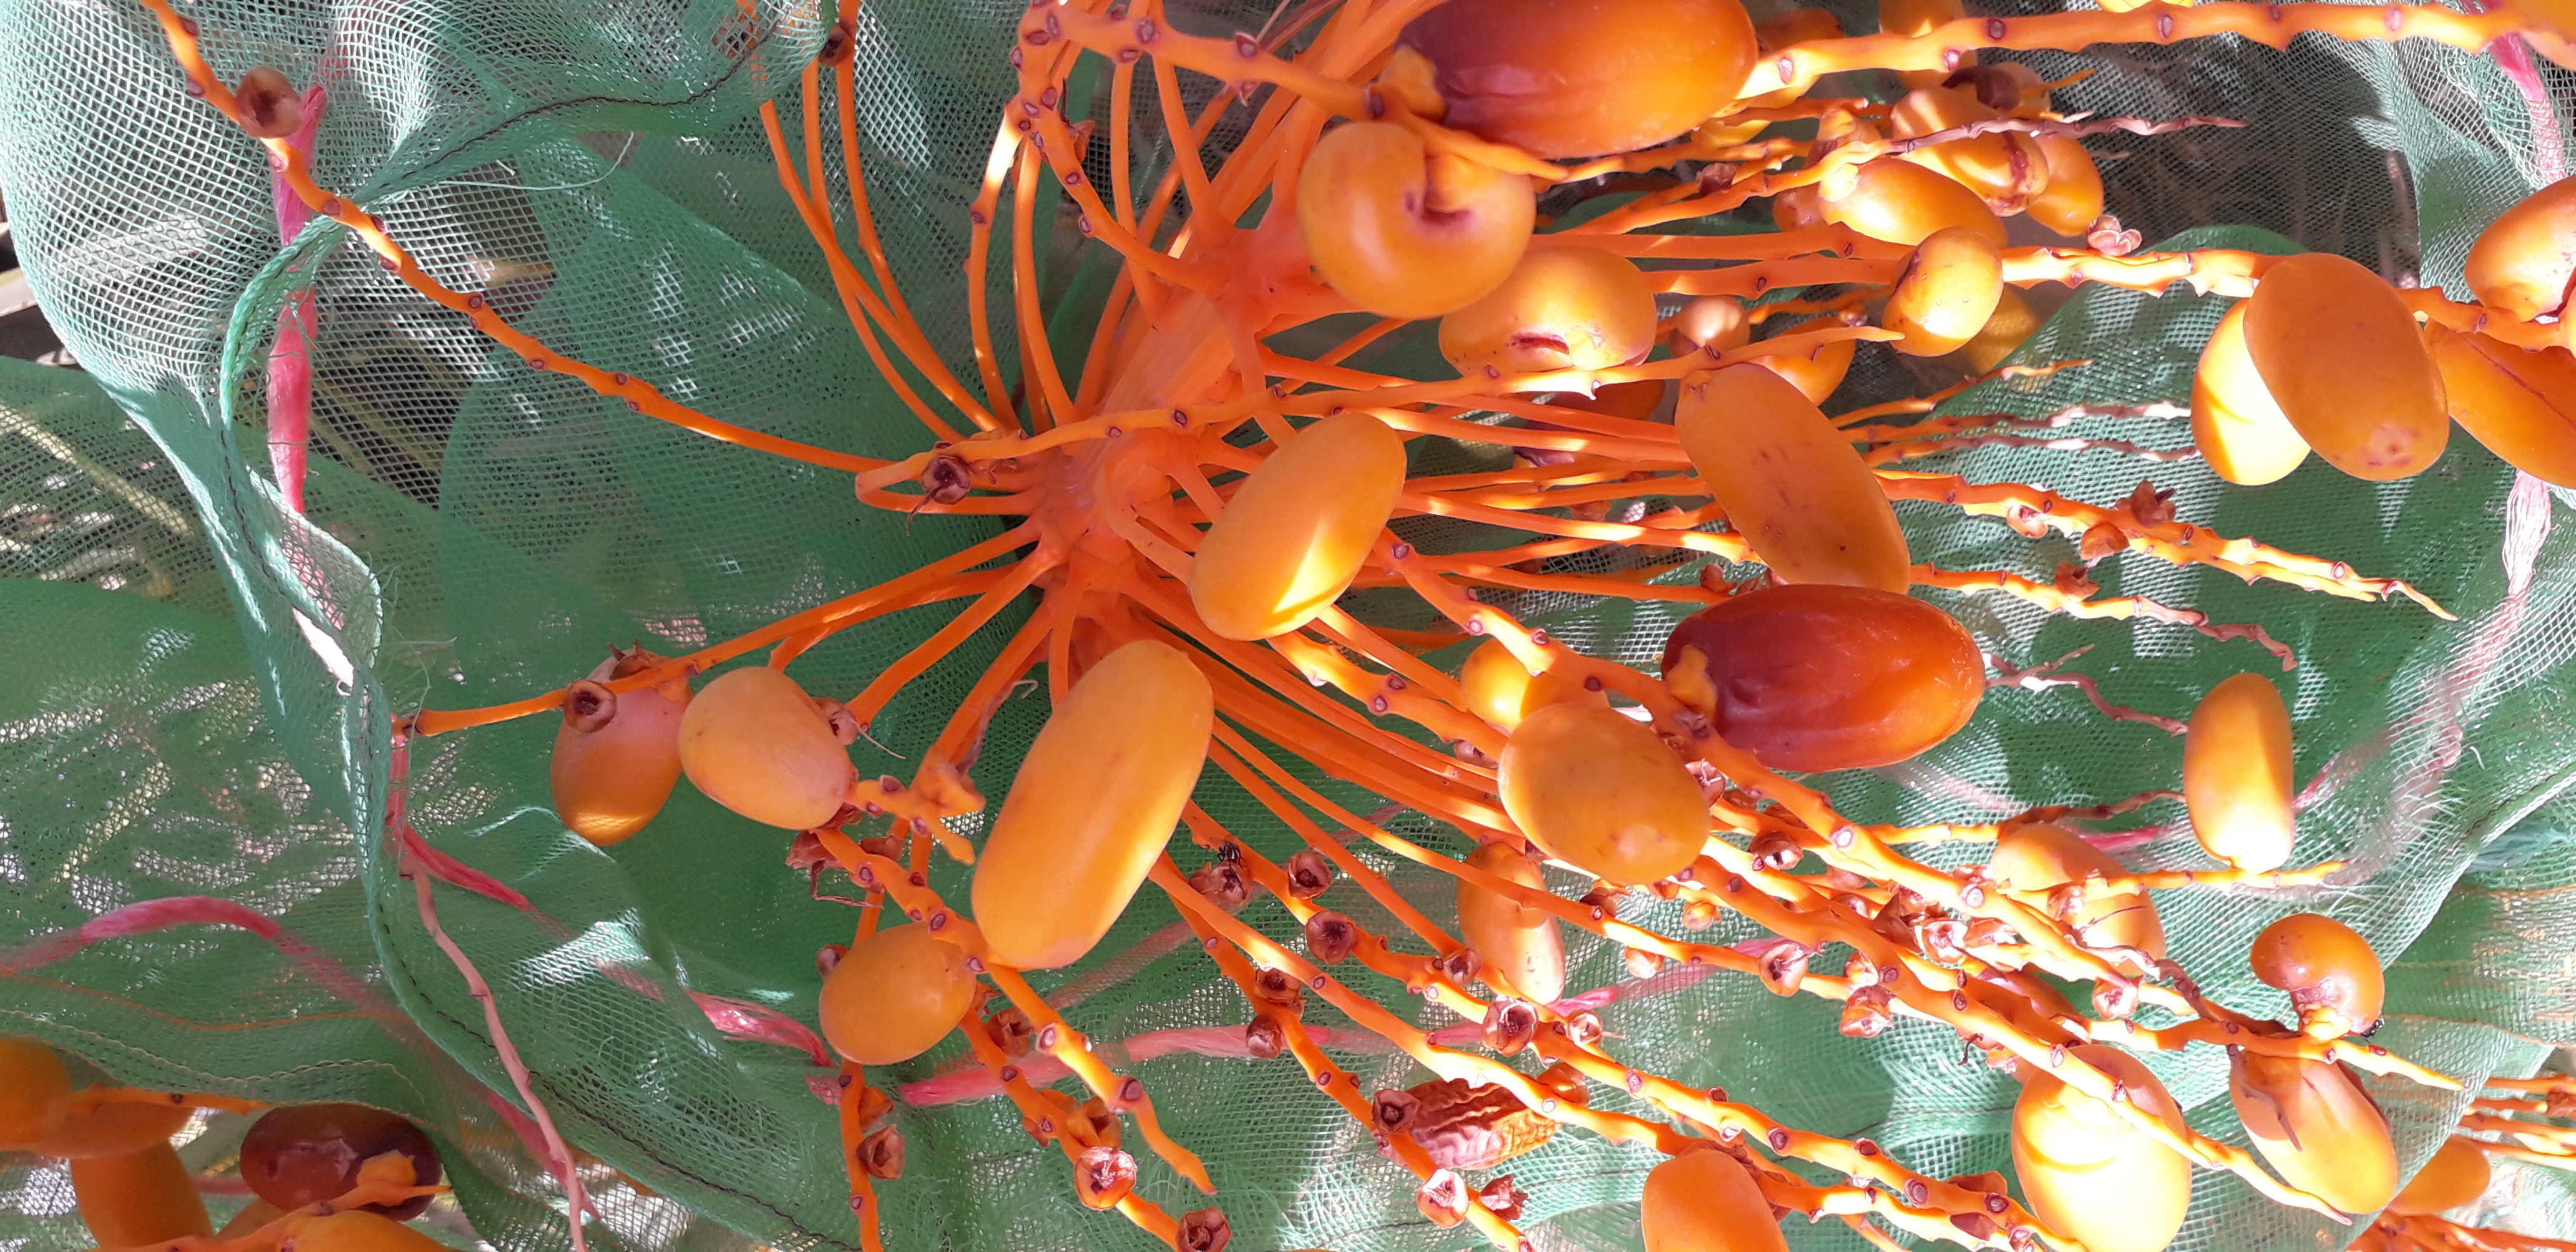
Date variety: kholt